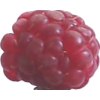
Label: raspberry